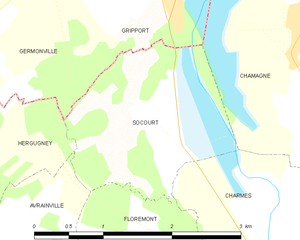
Carte des communes françaises Socourt